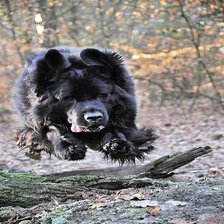
Species: dog
Breed: newfoundland